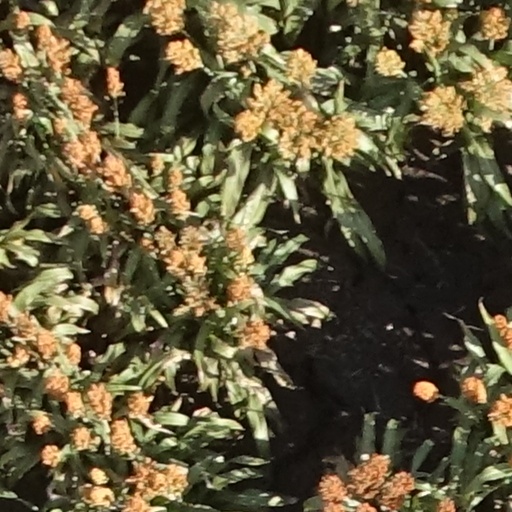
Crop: sorghum